David Ferrer

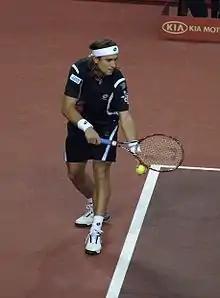
David Ferrer serving during 2007 Basel

Ferrer began the year by winning Auckland, defeating Tommy Robredo in the final. At the 2007 Australian Open, he defeated Kristian Pless, Thomas Johansson, and Radek Štěpánek, and lost in the fourth round to Mardy Fish in five sets. One month later, he reached the quarterfinals at Rotterdam. He had quarterfinal finishes at Indian Wells and Monte-Carlo and reached the fourth round in Miami, the semifinals in Barcelona, and the quarterfinals in Hamburg.